Shadow Galactica

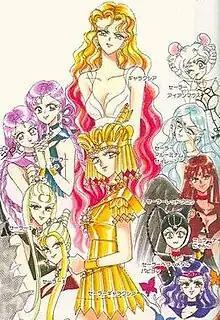
Members of Shadow Galactica. Left column: Sailor Lethe, Sailor Mnemosyne, Sailor Phi, Sailor Chi. Center column: Galaxia in her civilian and Sailor Guardian forms. Right column: Sailor Iron Mouse, Sailor Aluminum Seiren, Sailor Lead Crow, Sailor Tin Nyanko, and Sailor Heavy Metal Papillon.

are a group of fictional characters in the "Sailor Moon" manga series created by Naoko Takeuchi. They are the villains of the series' fifth and final story arc, called "Stars" in the manga, "Sailor Moon Sailor Stars" in the first anime adaptation, and "Sailor Moon Cosmos" in the second anime adaptation. Shadow Galactica is first introduced in chapter #43 "Stars 1", originally published in Japan's "Nakayoshi" magazine on March 28, 1996.